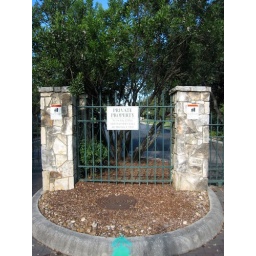
notice there's a utility water thing or something so cannot plant a tree in center as shown in conceptual sketch